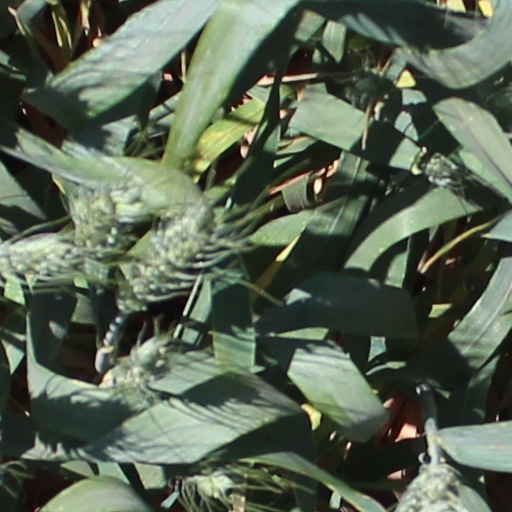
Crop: wheat